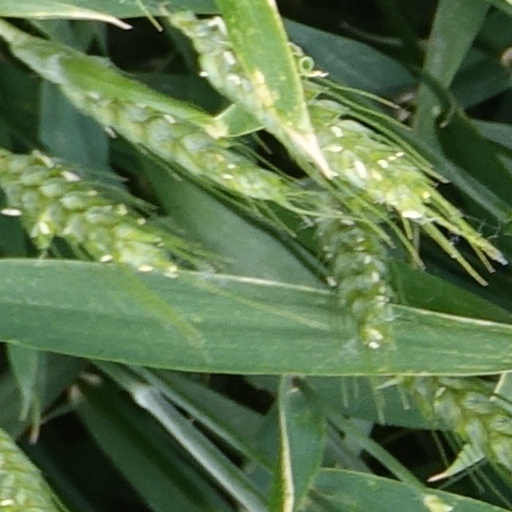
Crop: wheat